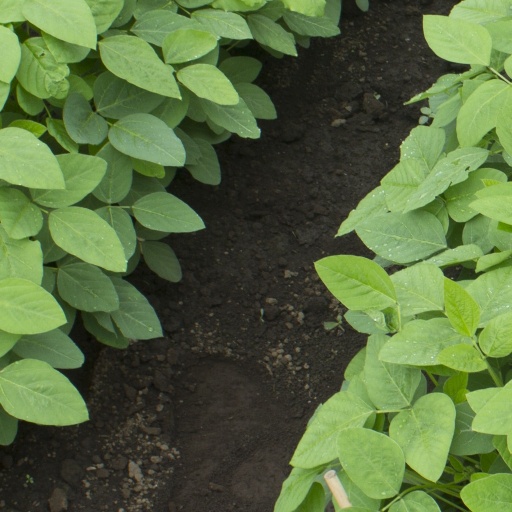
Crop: soybean